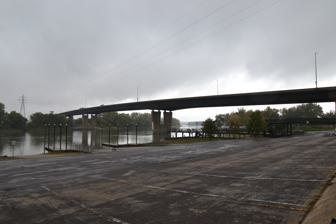
Building: John T. McNaughton Bridge
Country: United States of America
Year built: 1982
Bridge in Pekin, Illinois John T. McNaughton Bridge View from Pekin Pier Coordinates 40°34′35″N 89°39′34″W / 40.57639°N 89.65944°W / 40.57639; -89.65944 Carries Illinois Route 9 - 4 lanes Crosses Illinois River Locale Pekin, Illinois Other name(s) Pekin Bridge Maintained by Illinois Department of Transportation ID number 000090011405432 Characteristics Design Girder bridge Total length 2,634 feet (803 m) Width 78 feet (24 m) Longest span 550 feet (170 m) Clearance below 75 feet (23 m) History Opened 1982 Statistics Daily traffic 13,900 (2005) Location The John T. McNaughton Bridge , also known as the Pekin Bridge , is a steel girder bridge that carries Illinois Route 9 over the Illinois River from downtown Pekin to Peoria County in central Illinois . The John T. McNaughton Bridge was built in 1982 to replace a steel truss with a movable span. The bridge was constructed with a 75 foot clearance in order to allow river navigation, and it has a length of 2,634 feet. The bridge is named for John T. McNaughton , who was United States Assistant Secretary of Defense for International Security Affairs and Robert S. McNamara 's closest adviser during the Vietnam War . McNaughton was also a Harvard Law School professor. He died in a plane crash at age 45, less than two weeks before he would have become Secretary of the Navy . References